Richard Toll

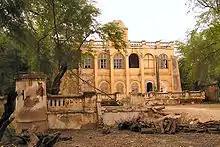
The Château de Baron Roger

Until 1817, at roughly the location of Richard Toll there were two communities, Ndiangué and Xhouma, inhabited by the Mbodi — descendants of Brack and followers of the royalist Walo tradition. In 1817 the French government's most senior representative in the region, Schmaltz, created an outpost community on the River Senegal, naming it l’Escale.